Economy of Jamshedpur

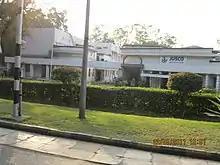
Office of JUSCO

Jamshedpur Utilities and Service Company (JUSCO) is an urban infrastructure service provider mainly specializing in township management services. It was carved out of Tata Steel from its Town Services Division in 2004. The company is headquartered in Jamshedpur itself. Initially the company used to only look after the city of Jamshedpur but now has projects all over India like Kolkata, Mysore, Haldia etc.